Juho Kusti Paasikivi

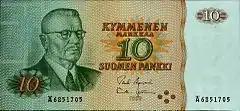
Paasikivi on a former Finnish 10 mark banknote from 1980

Paasikivi did not actively seek re-election from his second term ending 1 March 1956, when he was age 85. However, Paasikivi was willing to serve as president for about two more years if a great majority of politicians asked him to do so. He appeared as a dark horse presidential candidate on the second ballot of the electoral college on 15 February 1956, but was eliminated as the least popular candidate. His last-minute candidacy was based on a misunderstood message from some conservatives which made him believe that enough Agrarians and Social Democrats would support him.